Origin of birds

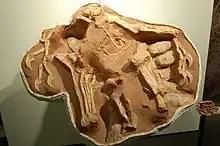
A nesting "Citipati osmolskae" specimen, at the American Museum of Natural History in New York City

Because feathers are often associated with birds, feathered dinosaurs are often touted as the "missing link" between birds and other dinosaurs. However, the multiple skeletal features also shared by the two groups represent the more important proof for paleontologists.